Inge Lyse

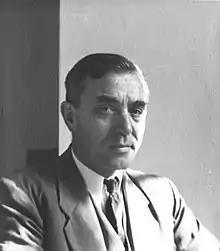
Inge Lyse in 1940

Inge Lyse (22 October 1898–1990) was a Norwegian engineer. He was born in Forsand. He was appointed professor at Lehigh University from 1931 to 1938, and professor in concrete and massive bridges at the Norwegian Institute of Technology from 1938 to 1968. He was decorated Knight, First Class of the Order of St. Olav in 1966. During World War II he was member of the undercover resistance movement in Trondheim, and after the war he was recruited to the secret stay-behind network.